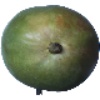
Label: mango